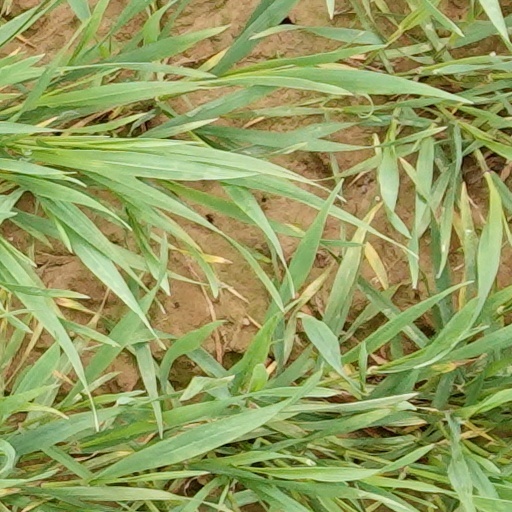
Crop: wheat